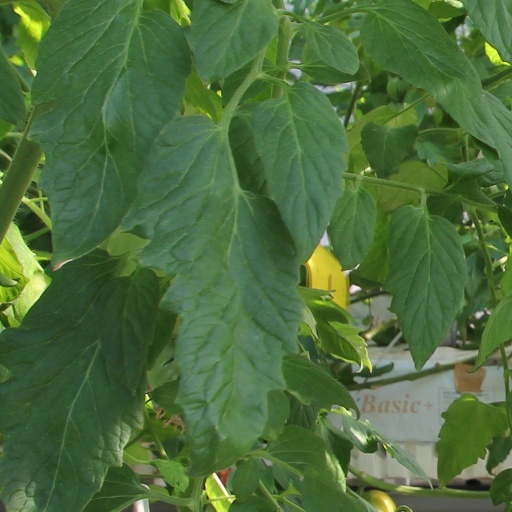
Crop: tomato